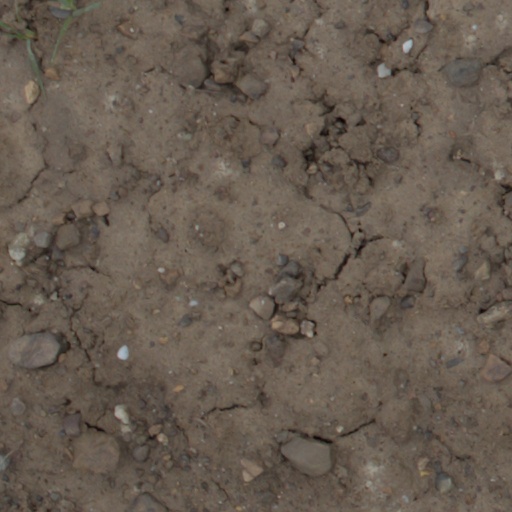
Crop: wheat